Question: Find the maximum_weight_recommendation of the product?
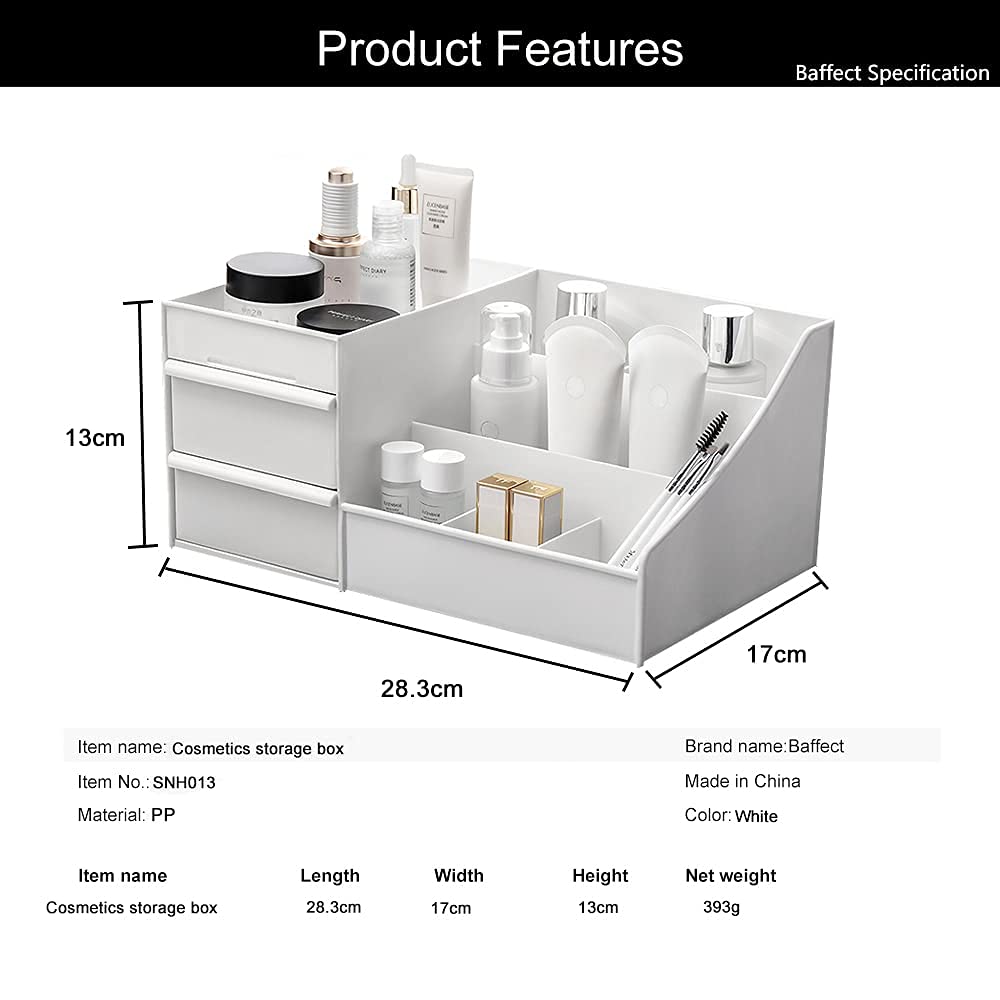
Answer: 393.0 gram